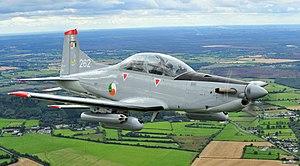
Le Corps aérien Irlandais est la composante aérienne des forces de Défense irlandaises. qui fournit un appui aérien à l'armée et au service naval, ainsi que des services aériens non-militaire tels que la recherche et le sauvetage et que service du transport aérien ministériel. La base aérienne principale est celle de Casement Aerodrome situé à Baldonnel.